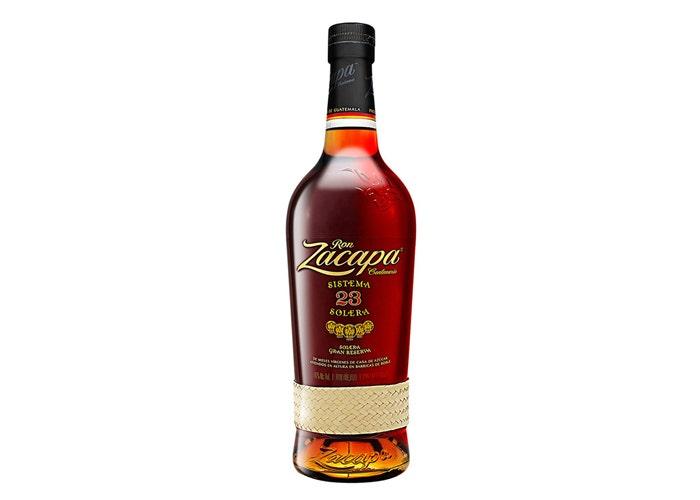
A Zacapa Solera ron  in a 750-milliliters glass bottle